Naples Is Always Naples

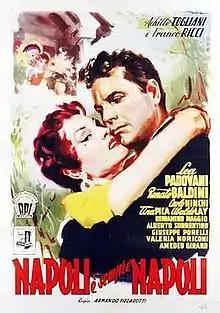

Naples Is Always Naples is a 1954 Italian musical melodrama film directed by Armando Fizzarotti and starring Lea Padovani, Renato Baldini and Ubaldo Lay.